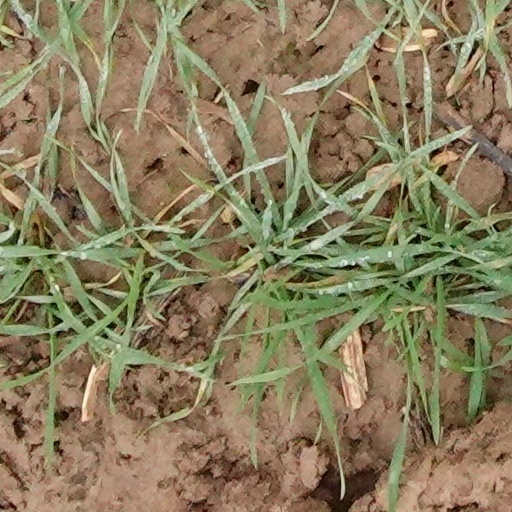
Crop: wheat